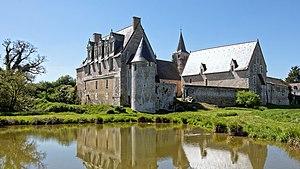
Le prieuré du Louroux, également connu sous le nom de château du Louroux, est situé sur la commune du Louroux dans le département français d'Indre-et-Loire en région Centre-Val de Loire. Il est fondé au cours du XIᵉ siècle par l'abbaye de Marmoutier. Ce monastère bénédictin fait alors partie des neuf prieurés possédés par l'abbatiat tourangeau et implantés dans le diocèse de Tours.